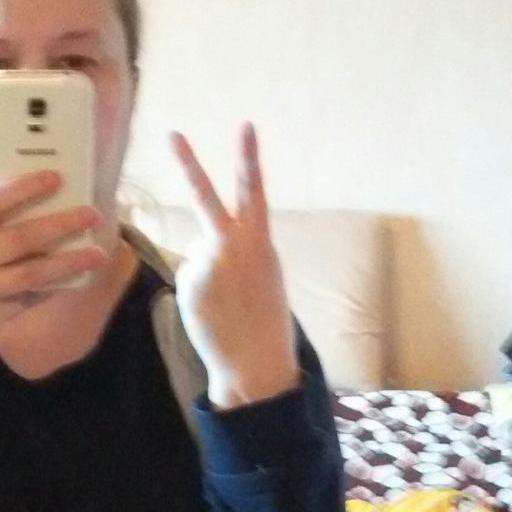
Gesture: peace_inverted